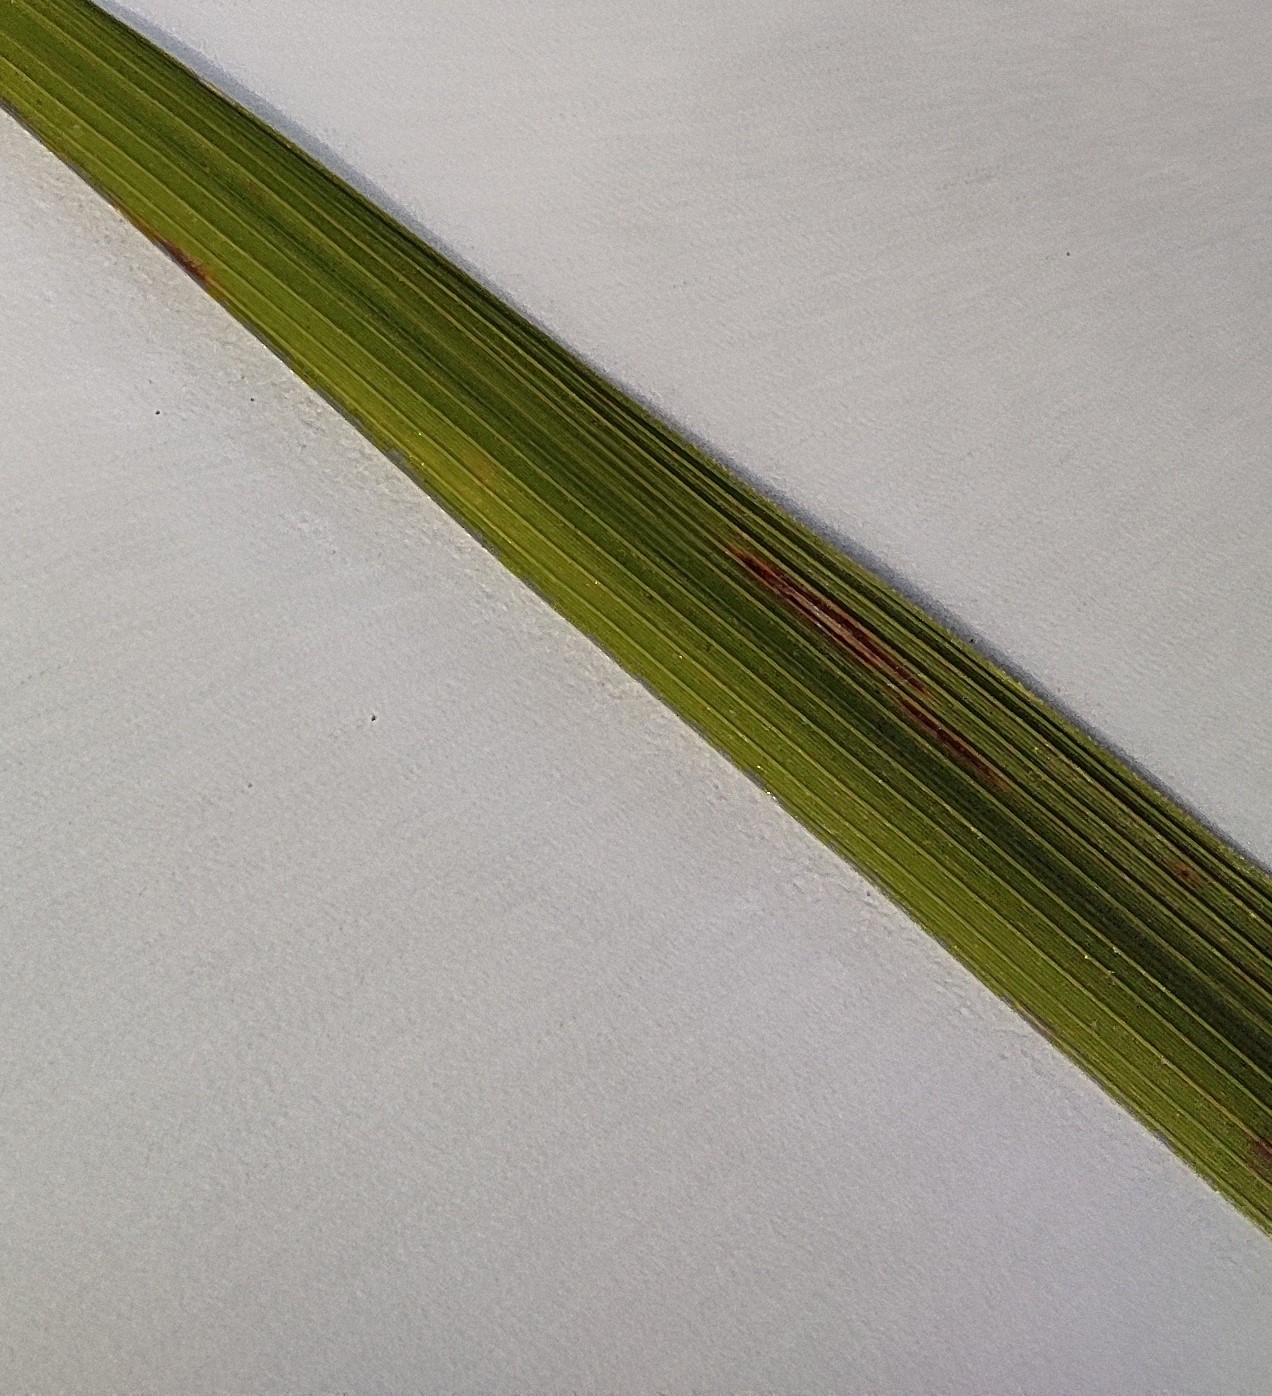
Label: Rice Blast